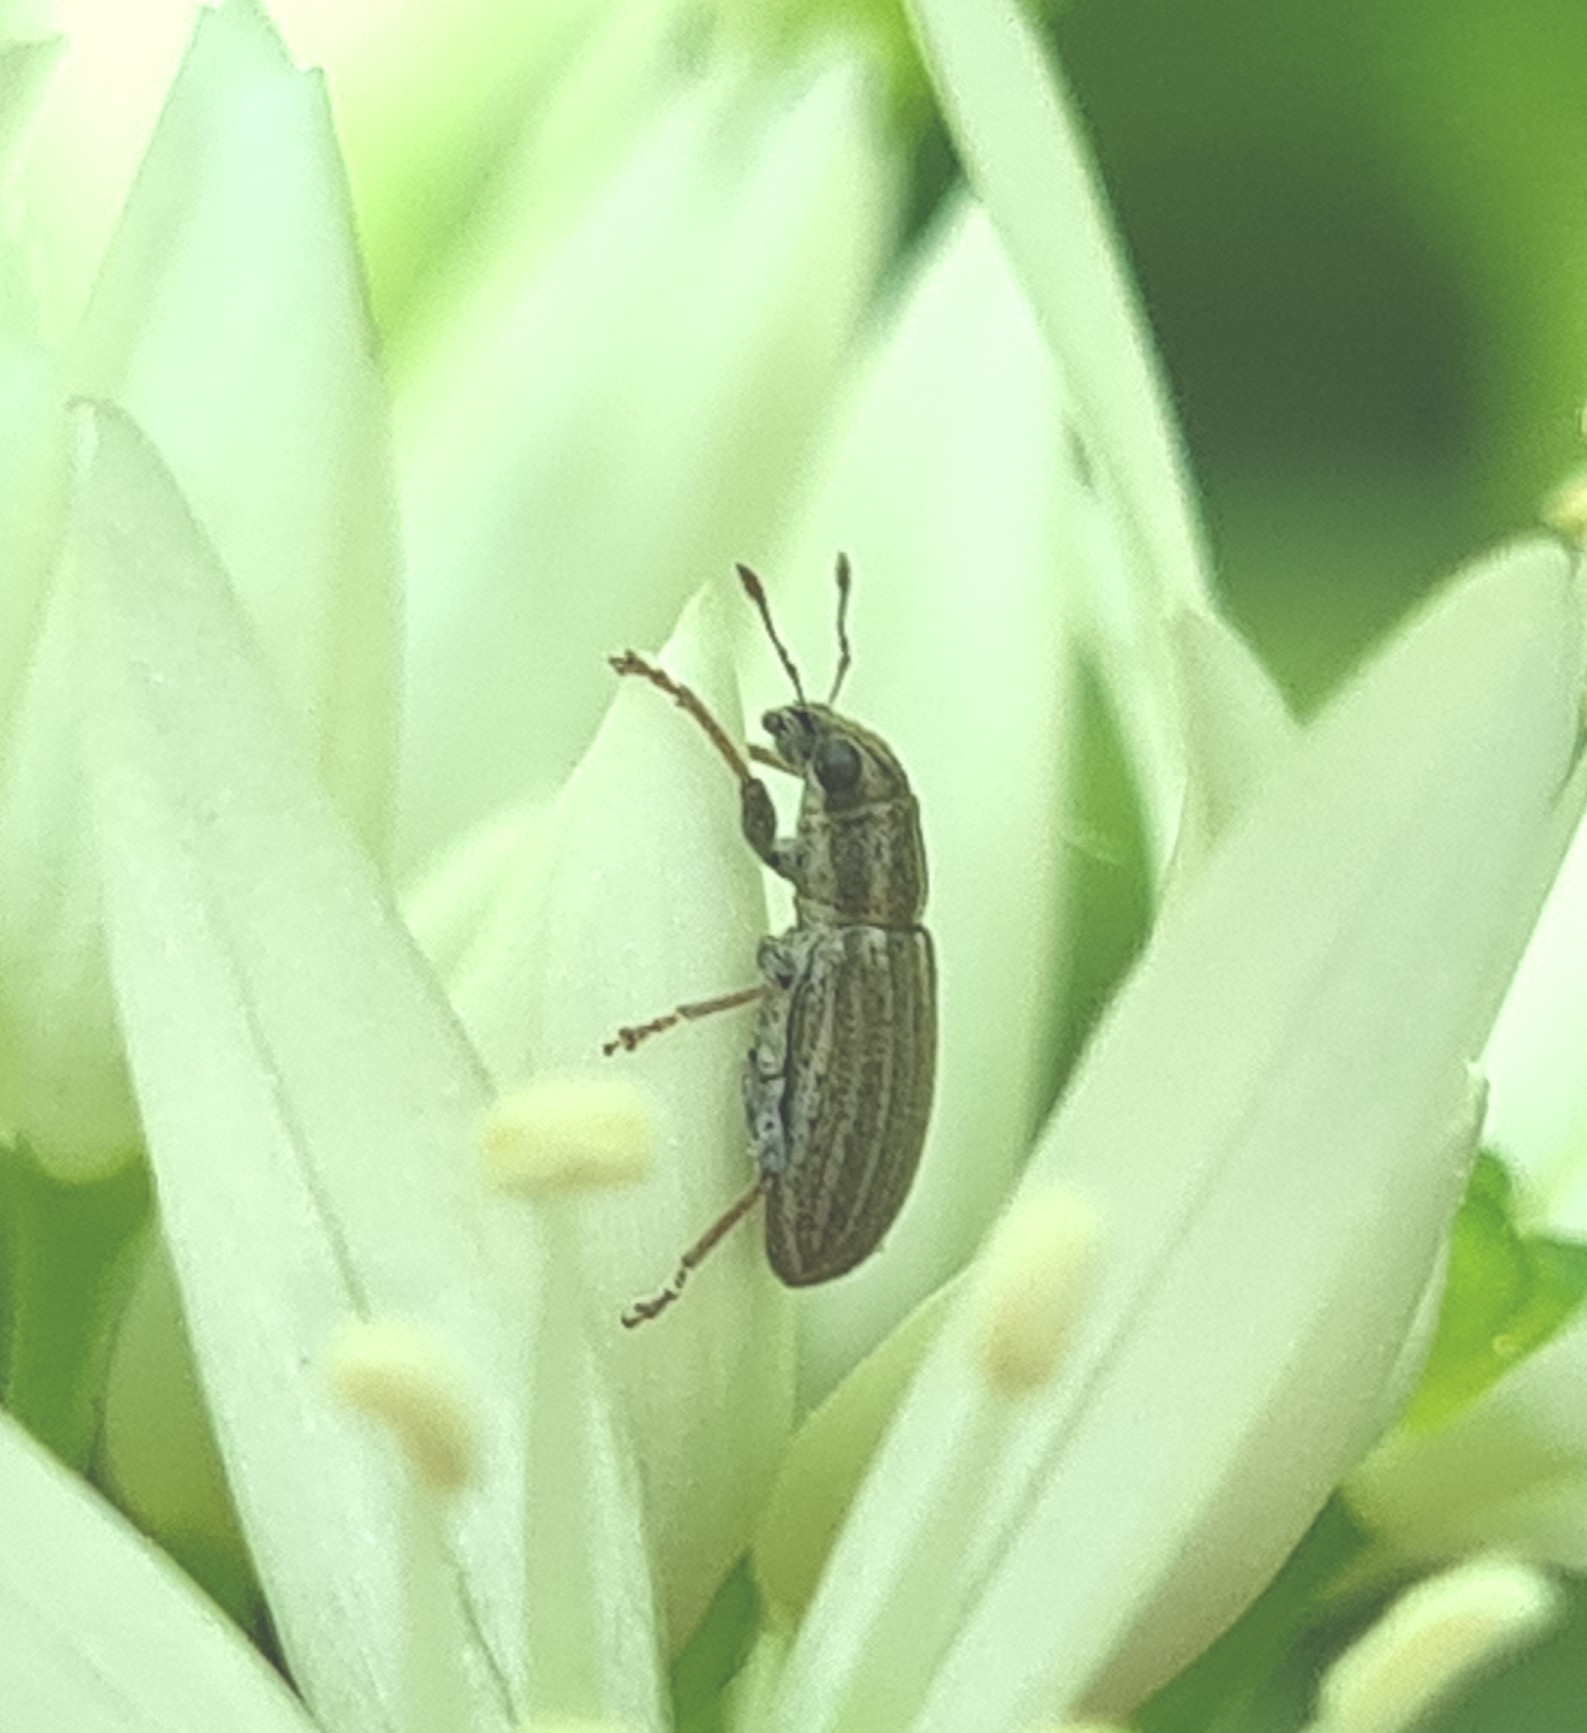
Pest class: pea_leaf_weevil